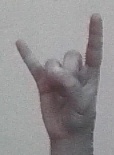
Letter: la